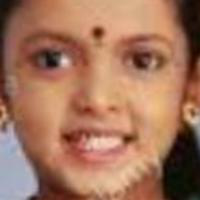
Age group: age 01-10